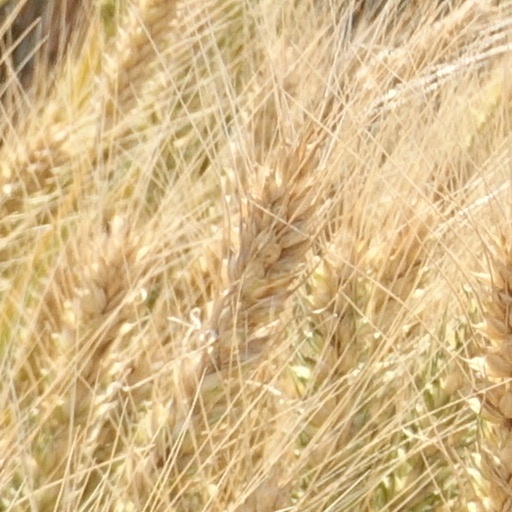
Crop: wheat